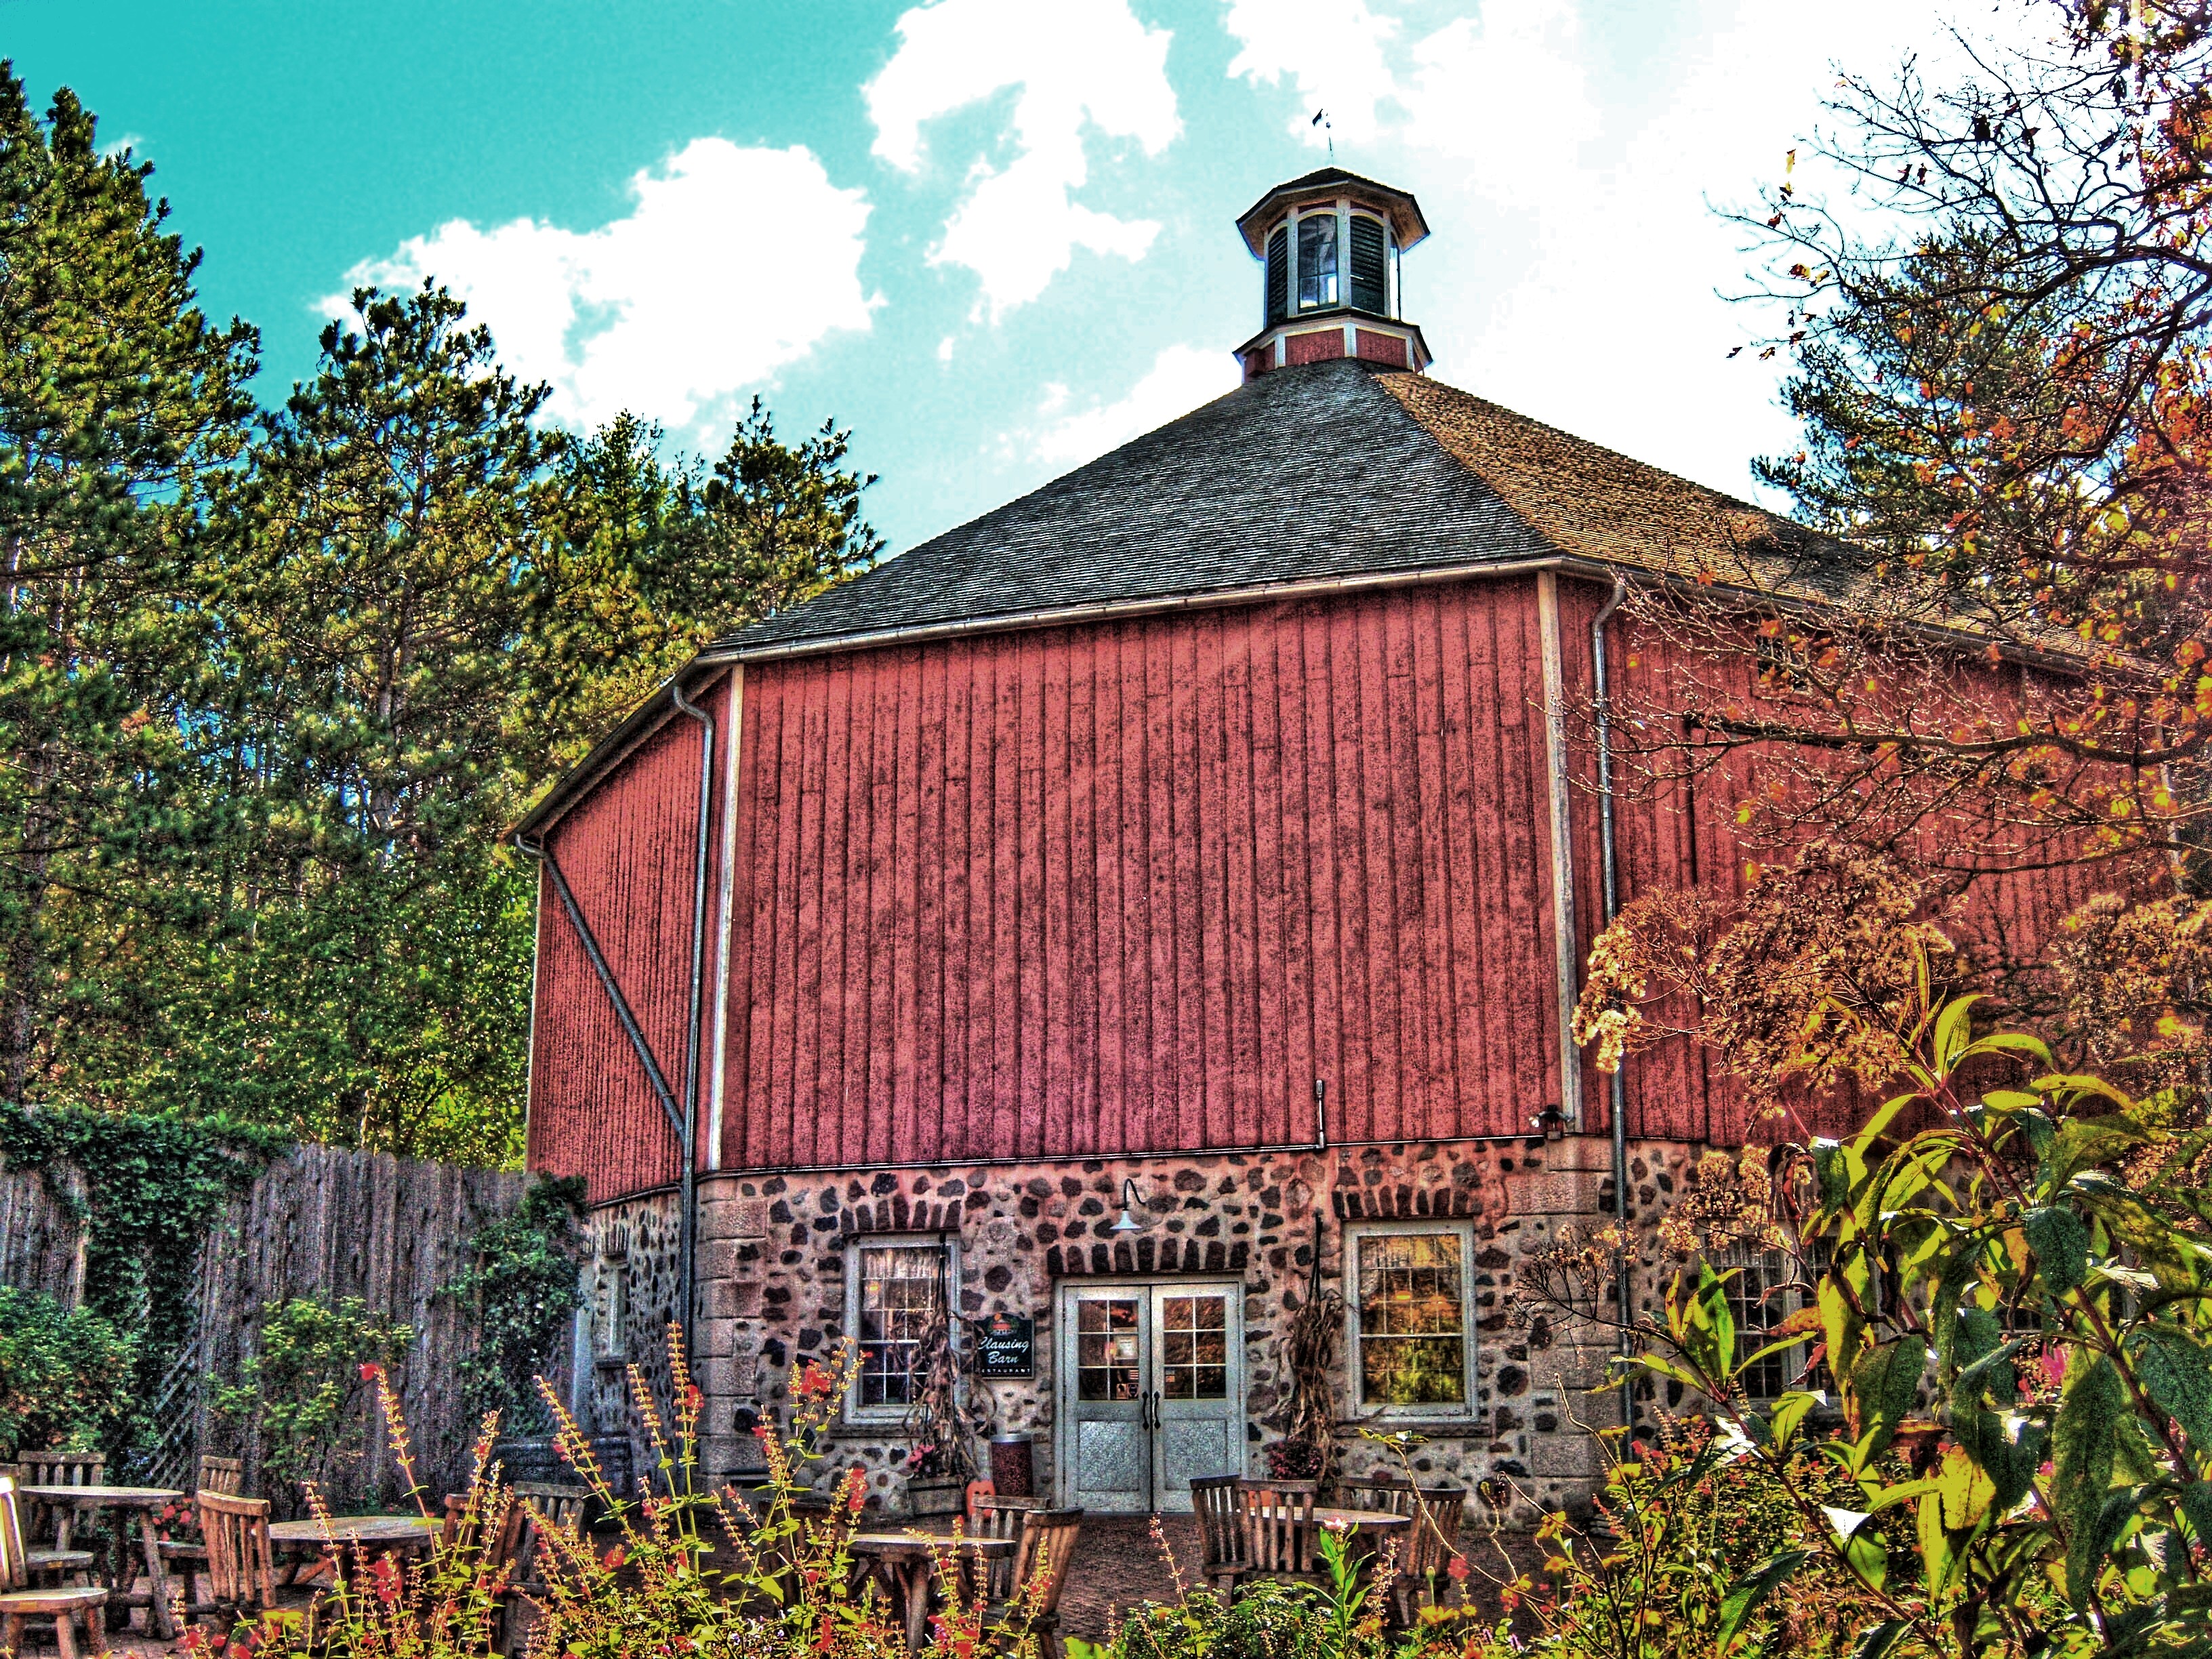
farm, house, building, barn, cottage, autumn, facade, chapel, place of worship, barns, estate, wisconsin, waukeshacounty, rural area, oldworldwisconsin, residential area